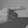
ASL letter: G